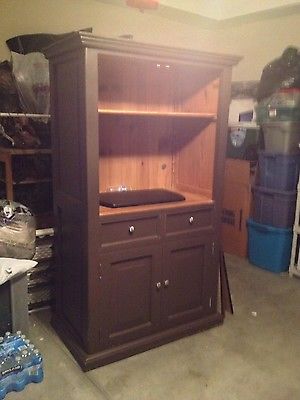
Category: table